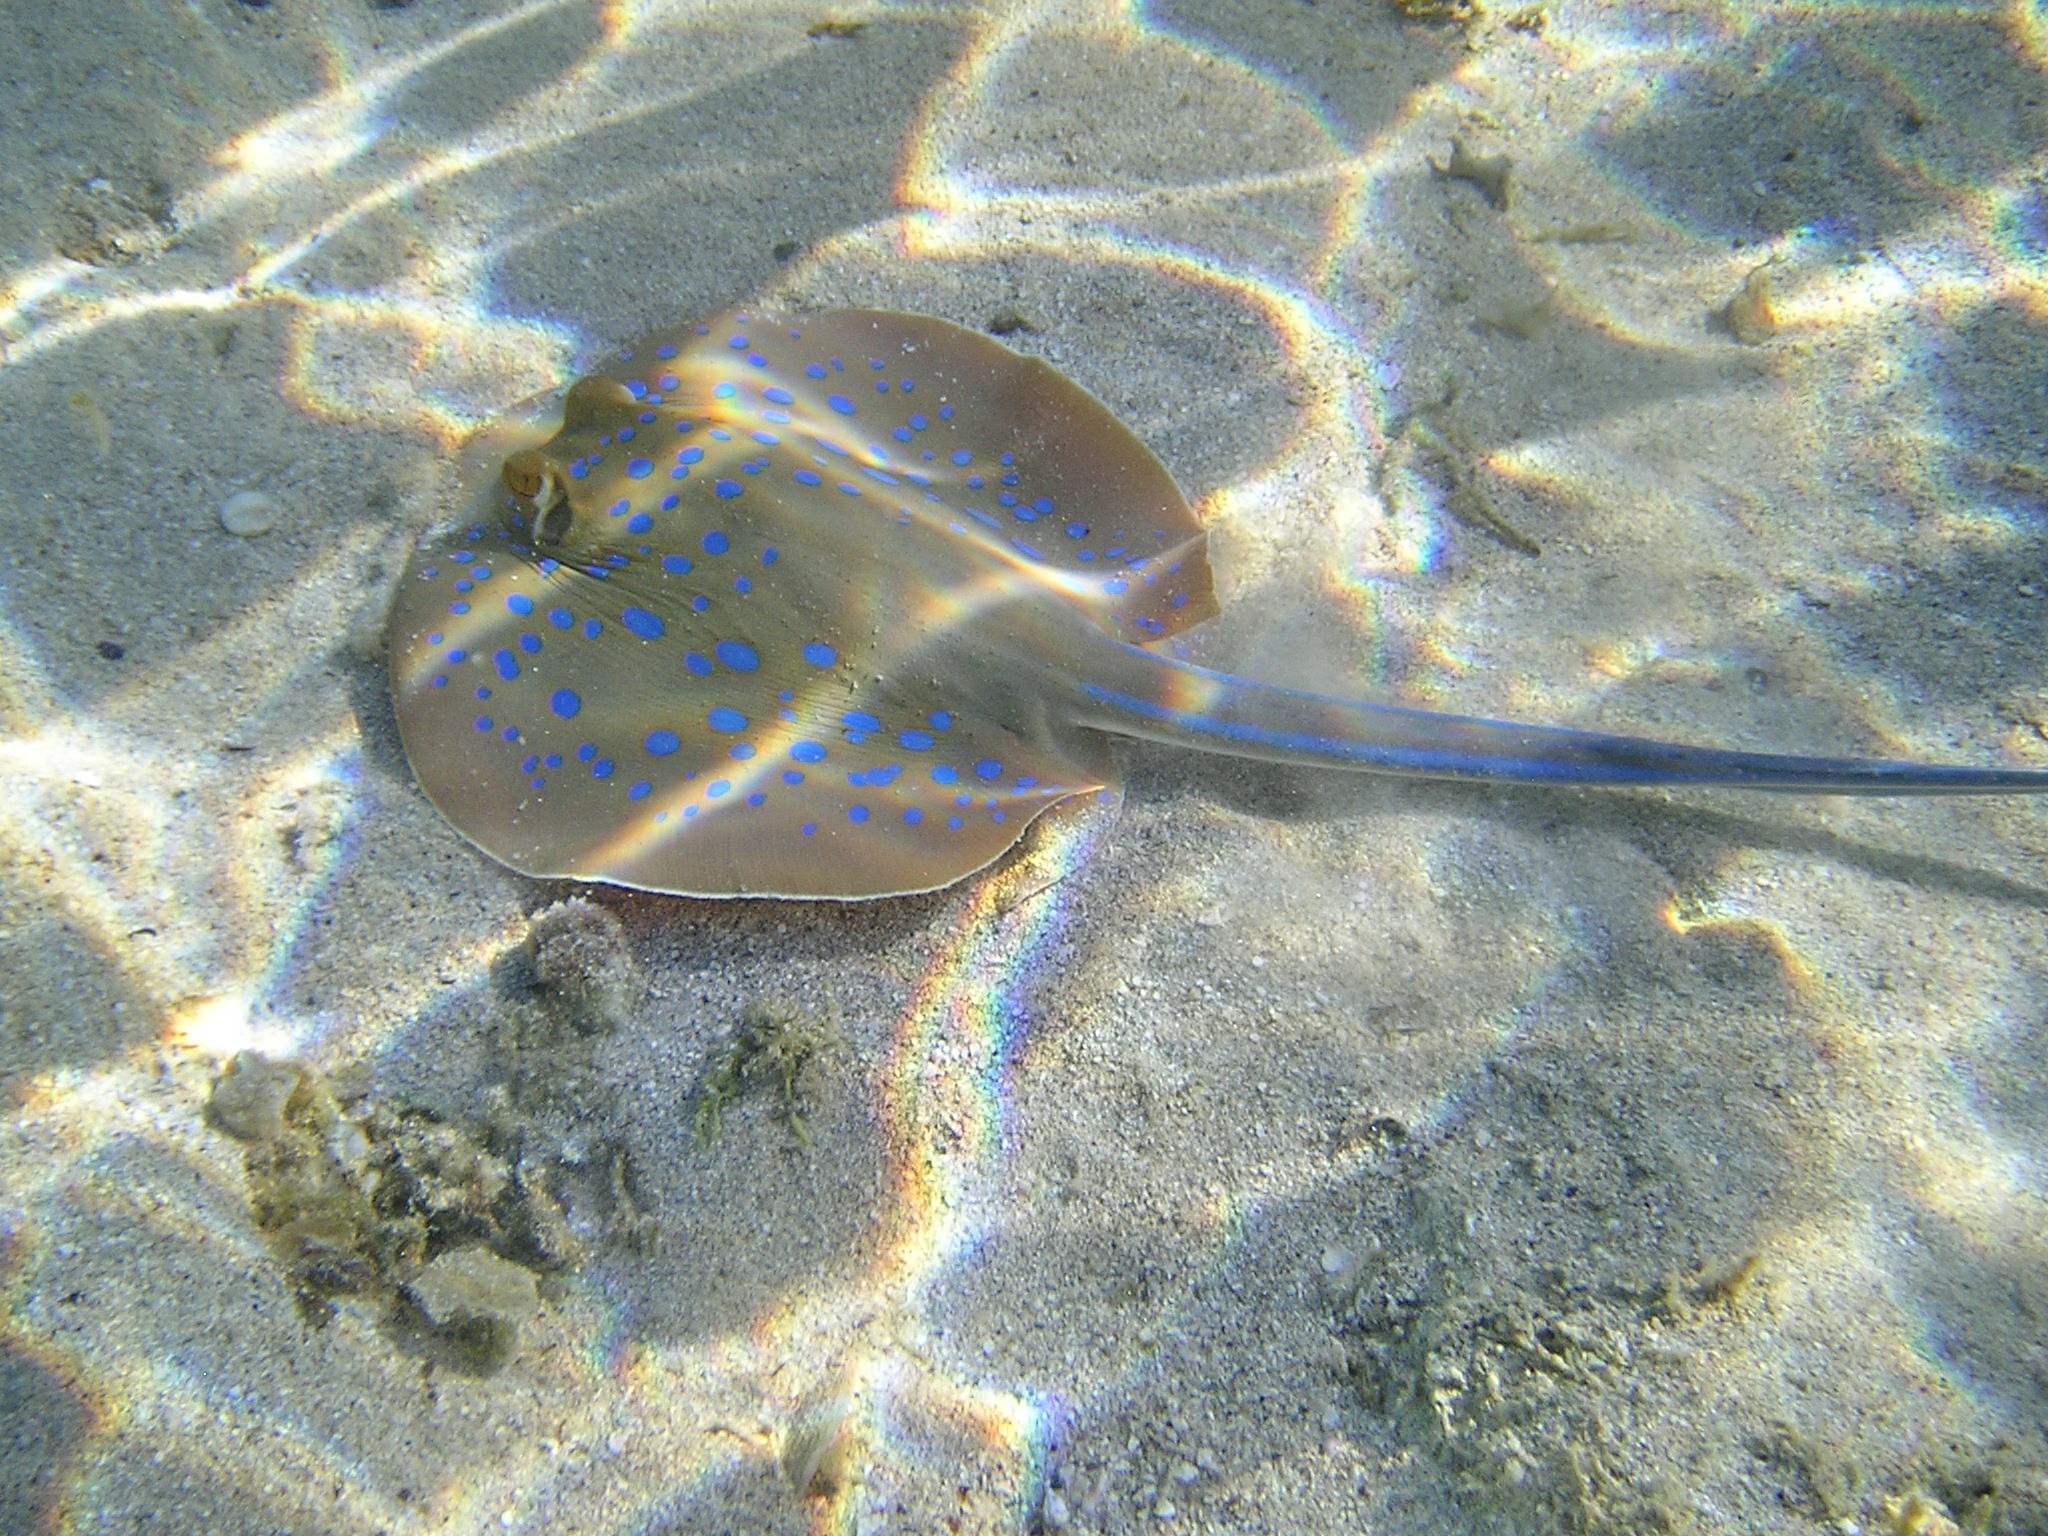
sea, water, skate, underwater, biology, fish, coral reef, reef, egypt, rays, blue spotted stingrays, marine biology